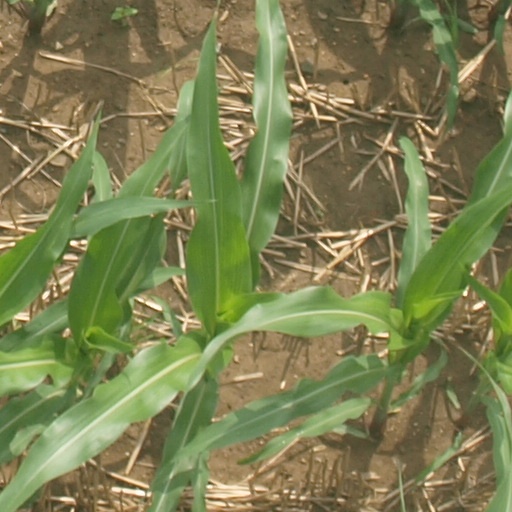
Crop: maize; corn